Gerhard Marcks House

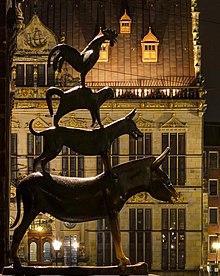
"Musicians of Bremen" outline at night

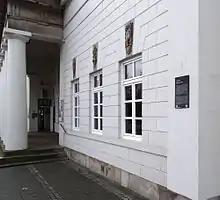
Information plaque with a QRpedia code to this article

Gerhard Marcks was already acknowledged in his home city as a great sculptor when he was chosen to create a sculpture that characterises the most famous story about Bremen. "The Bremen Town Musicians" was completed in 1953 and was paid for by public subscription after it was installed on trust by Marcks. The local tourist board acknowledge the sculpture as one of the town's most iconic attractions. Marcks also created "The Caller" which was installed in the city in 1967 but it was moved to the Brandenburg Gate in Berlin in 1989 because it represented the call to freedom.